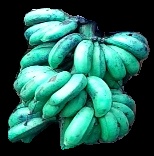
Variety: rasbale
Grade: grade3